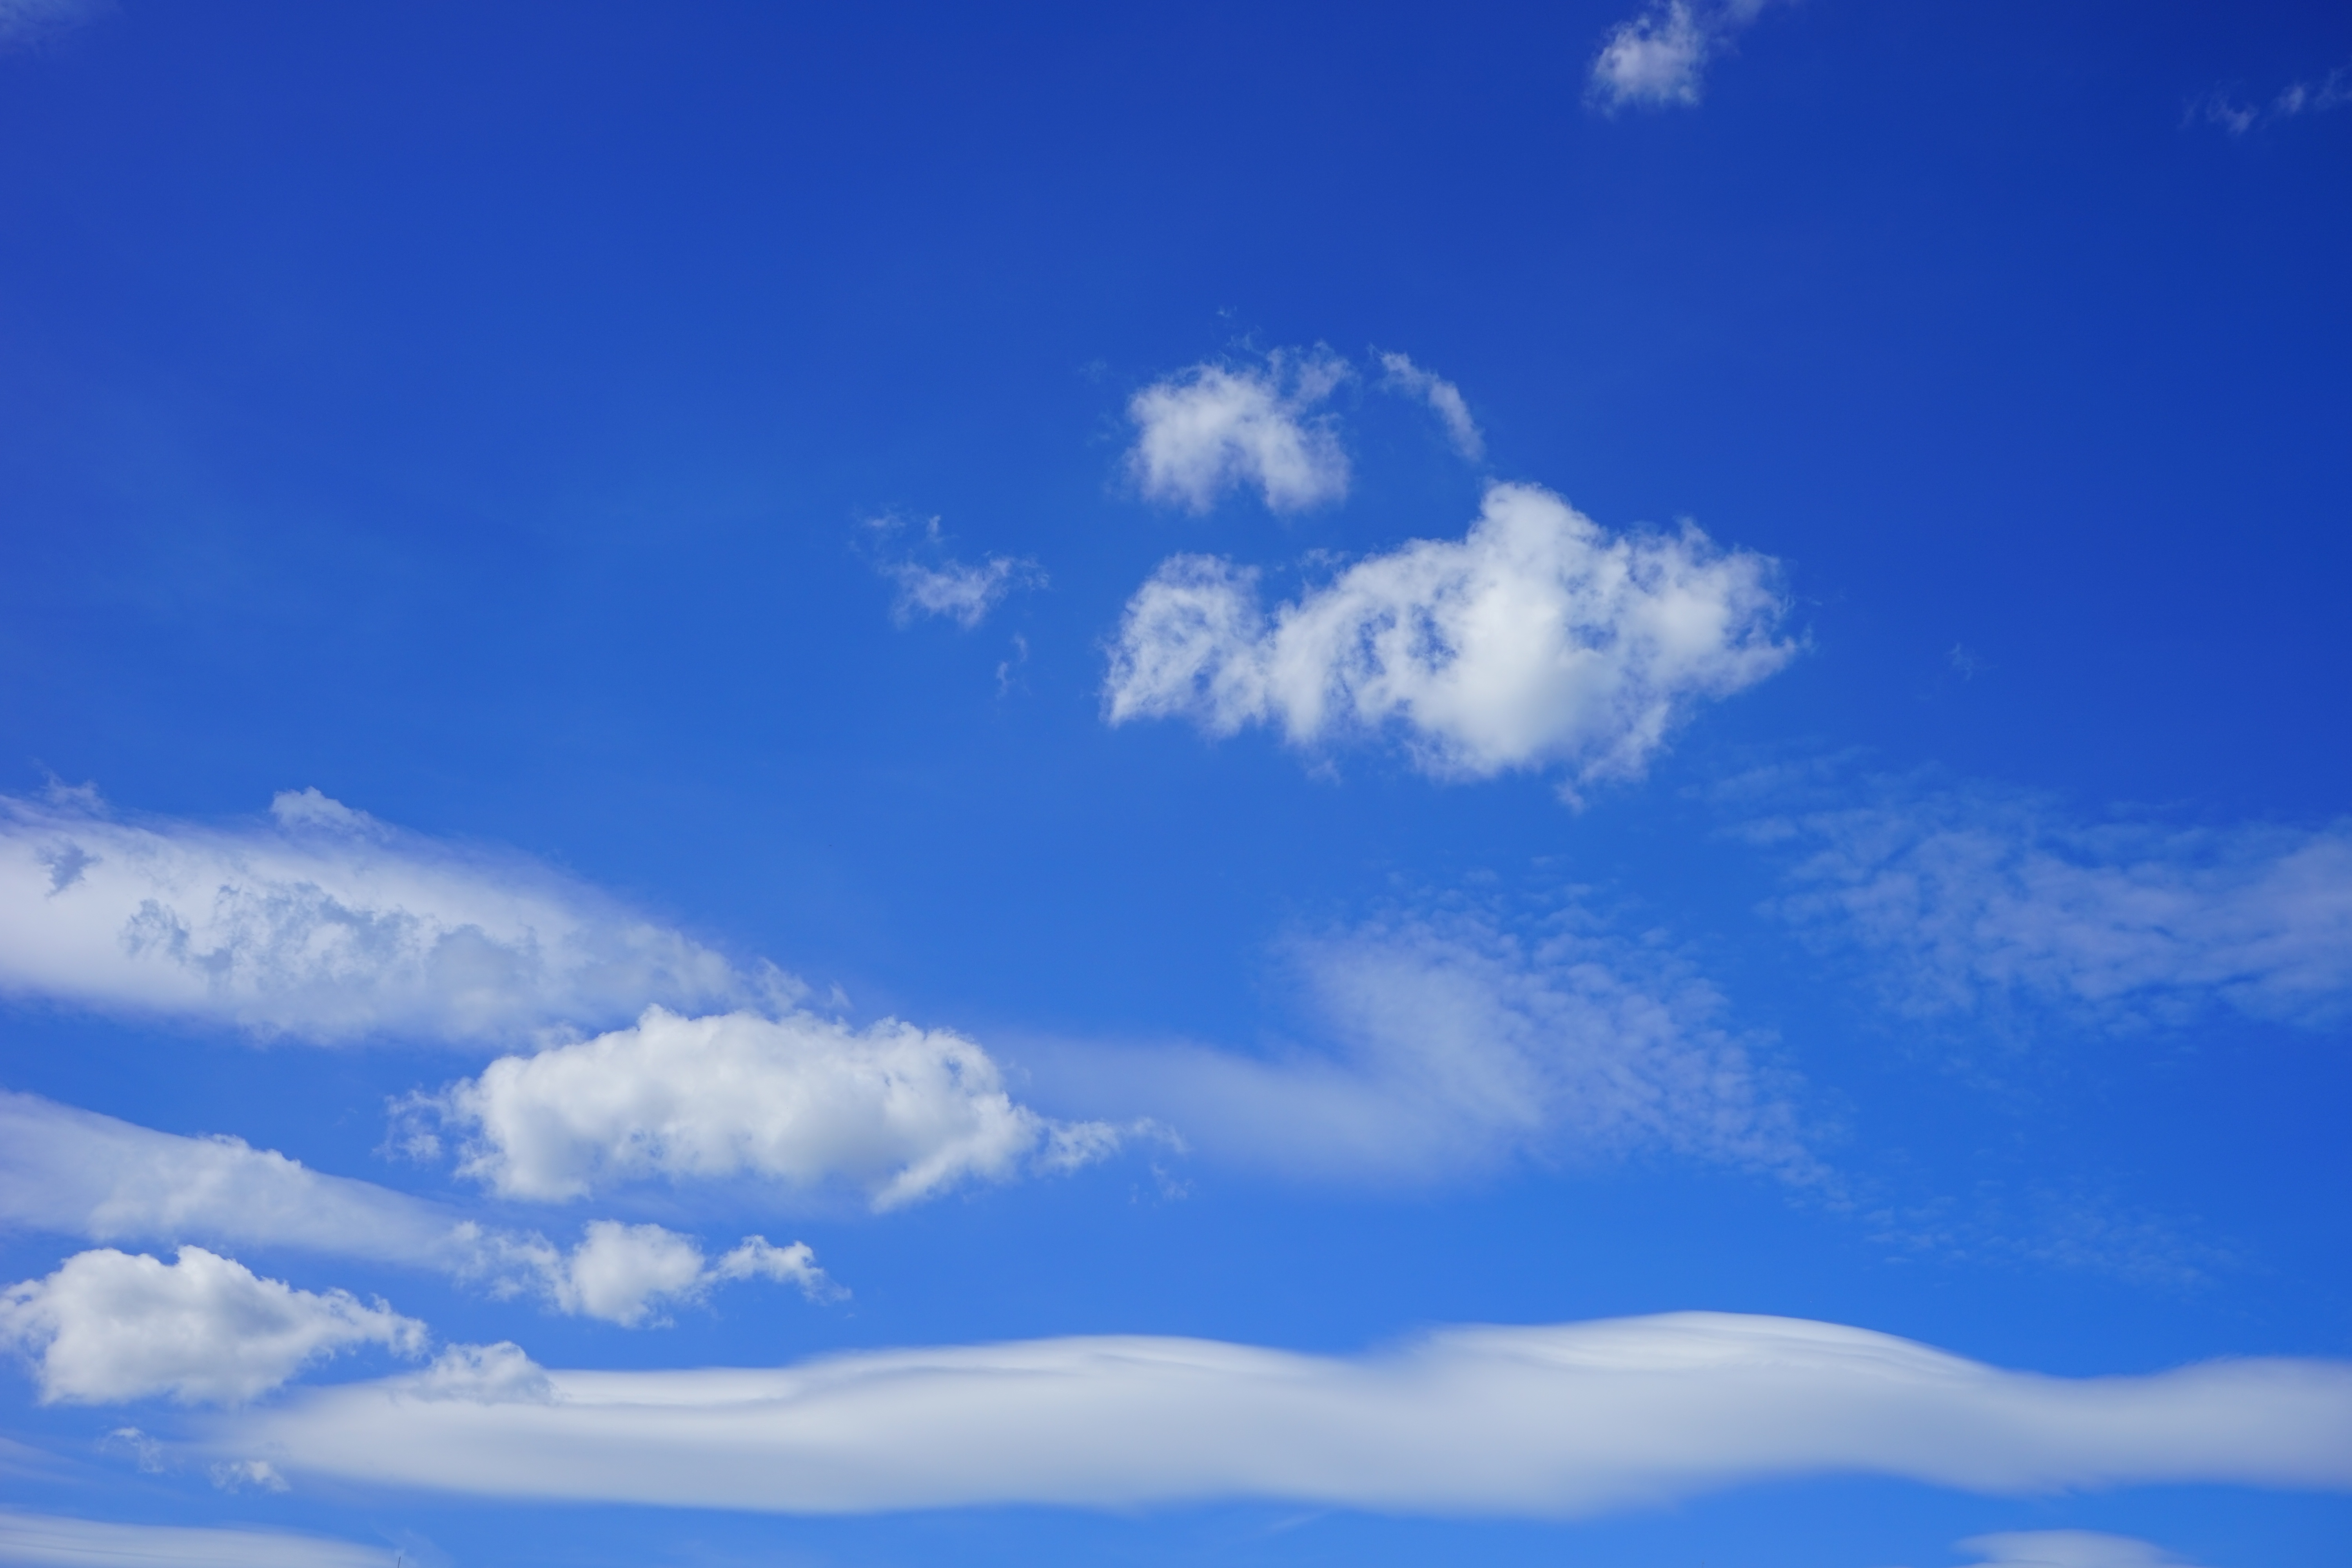
horizon, cloud, sky, sun, white, sunlight, atmosphere, summer, daytime, weather, cumulus, blue, sunny, clouds, climate, sunbeam, sky blue, clouds form, sunny day, sleet, azur, beautiful day, above the clouds, cumulus clouds, cloud formation, summer day, meteorological phenomenon, atmosphere of earth, climate warming, she calm before the storm